Jack McAleese

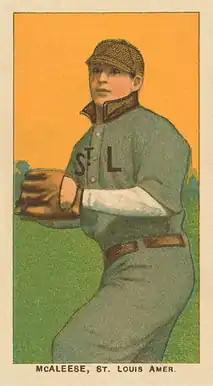
McAleese depicted on a T-206 baseball card with the Browns

John James McAleese (August 22, 1878 – November 15, 1950) was an American Major League Baseball pitcher during the early 1900s. He also played for, and managed teams in, in the minor leagues.